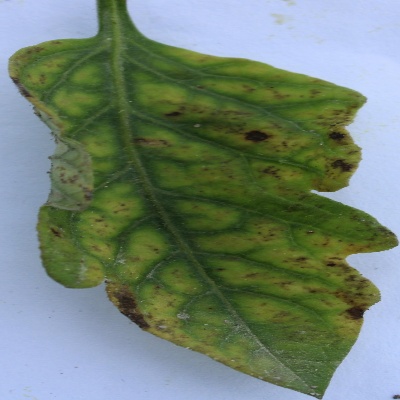
Crop: Tomato
Condition: septoria leaf spot